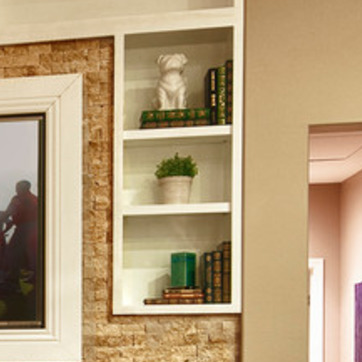
Material: ceramic